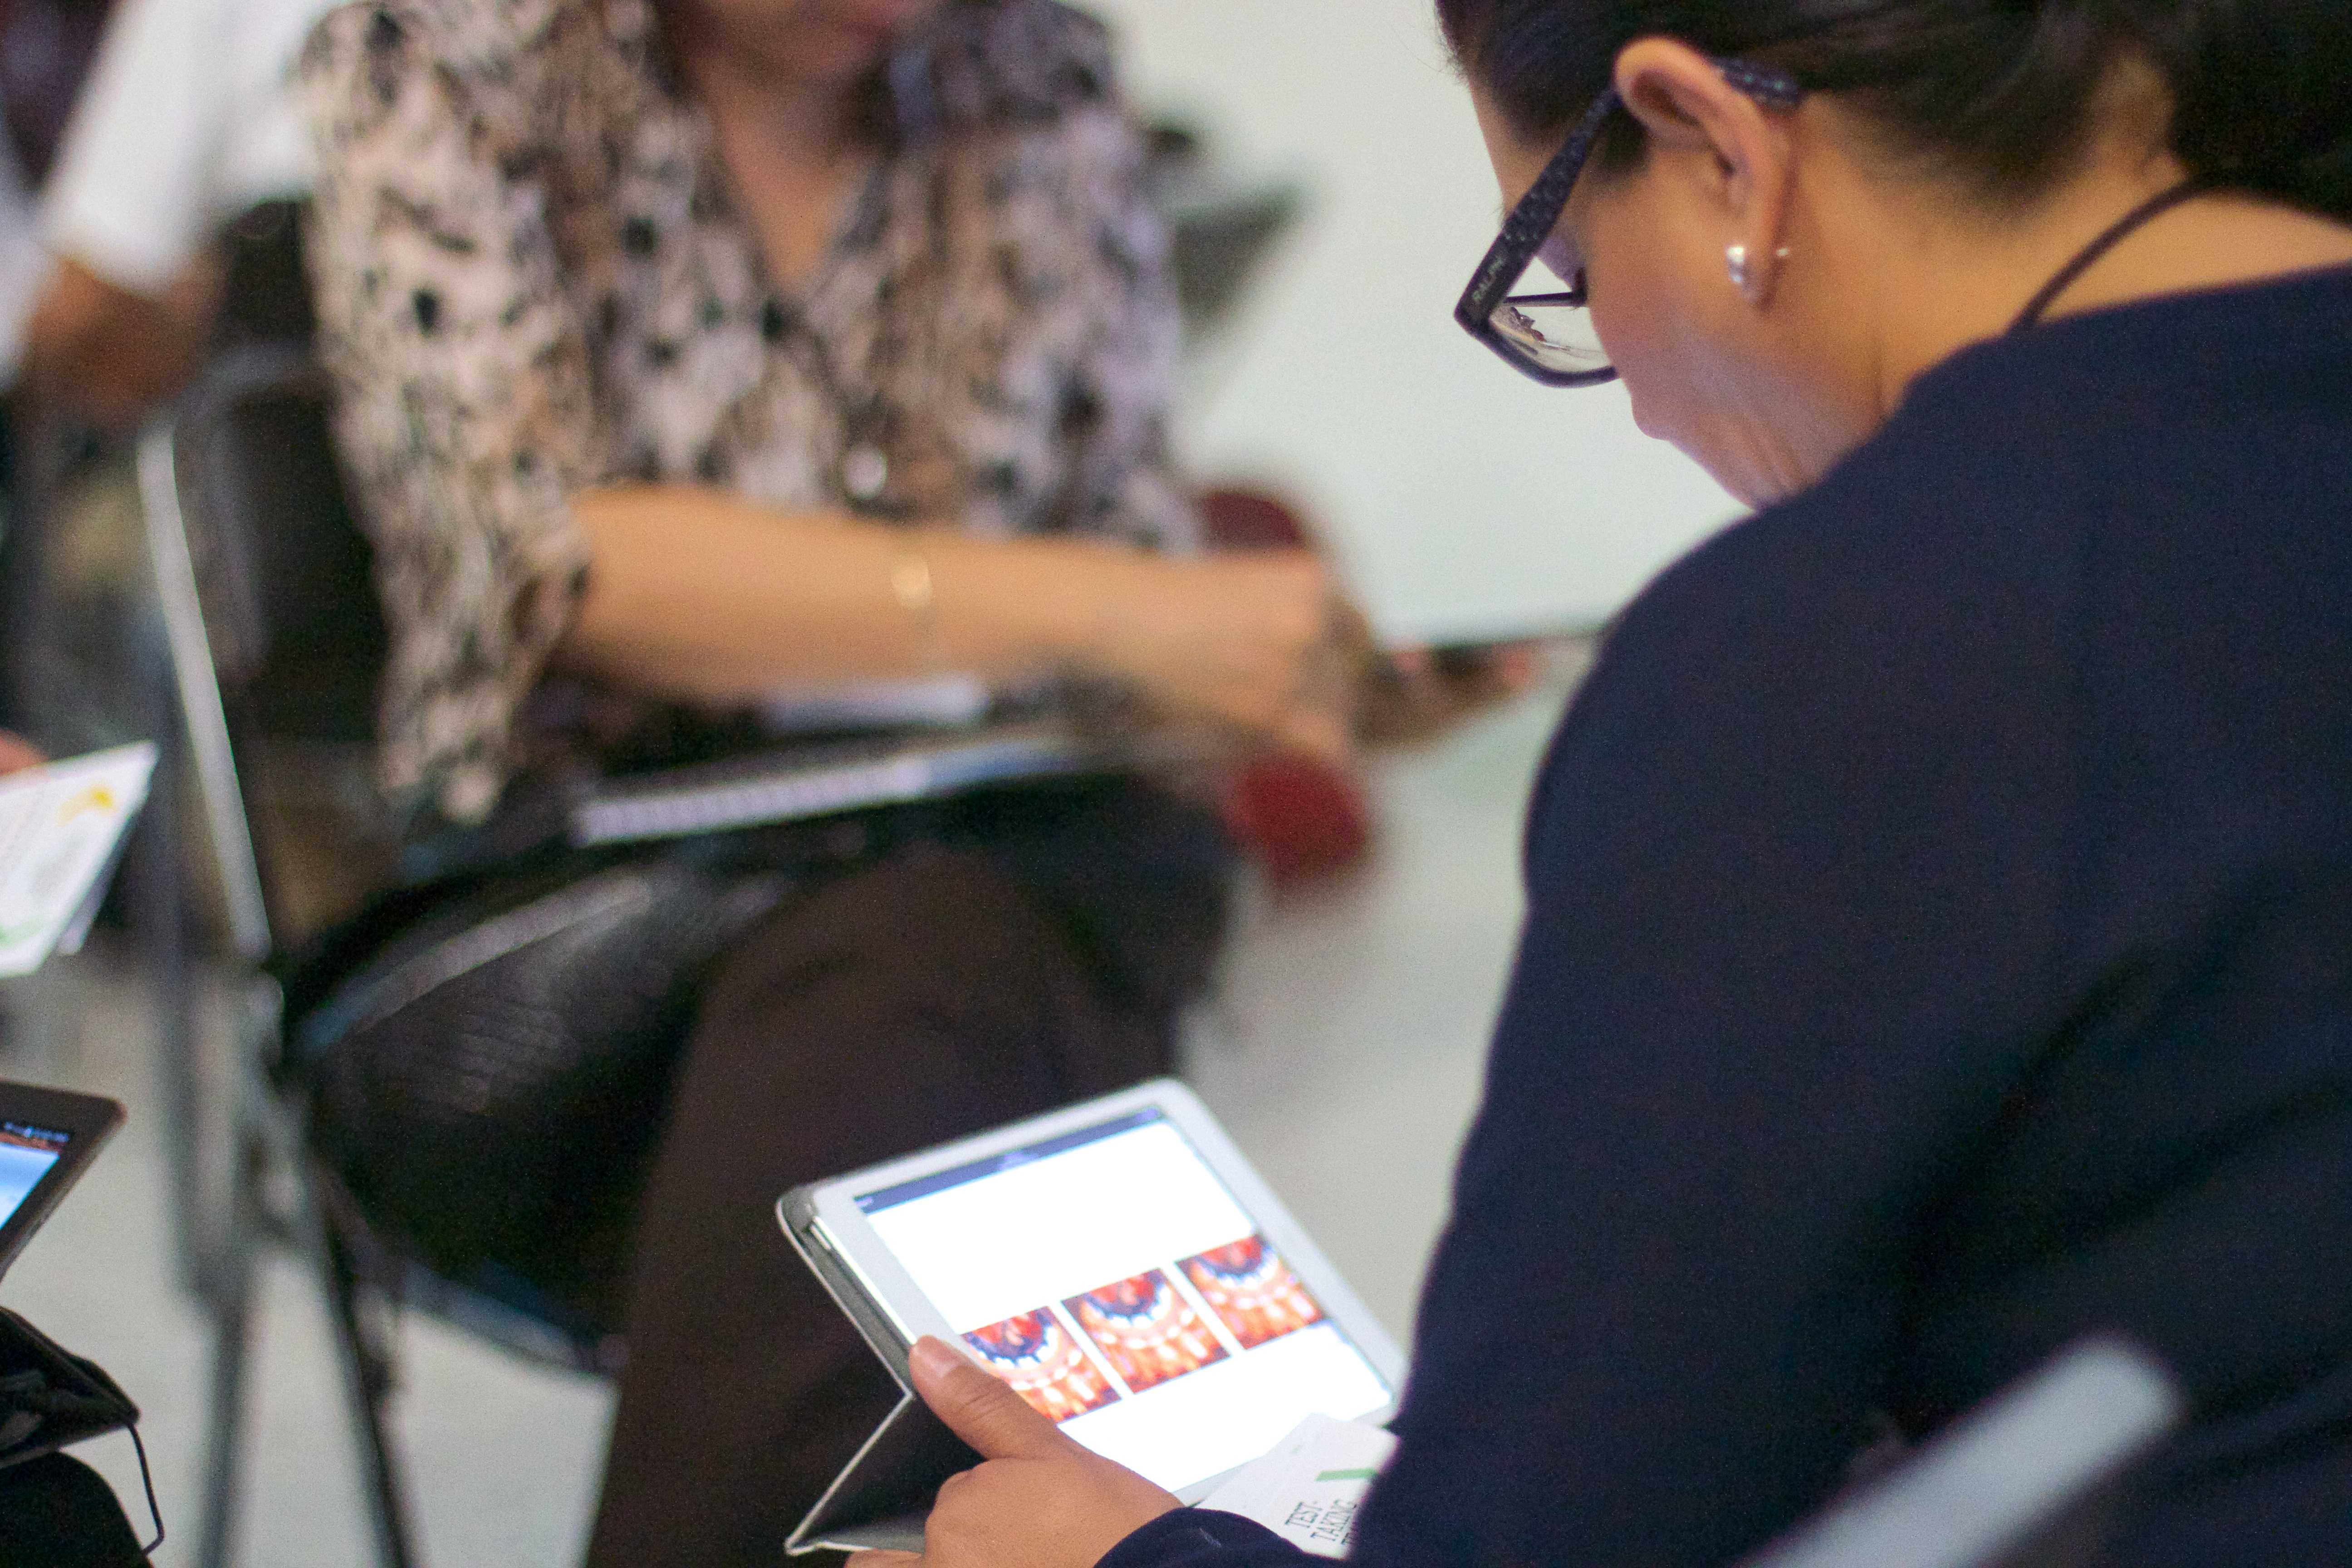
udgagora, interaction